John II, Count Palatine of Zweibrücken

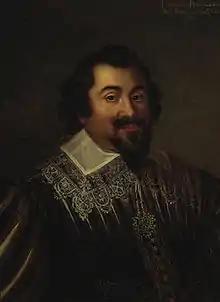

John II the Younger (26 March 1584 – 9 August 1635) was the Duke of Zweibrücken from 1604 until 1635.